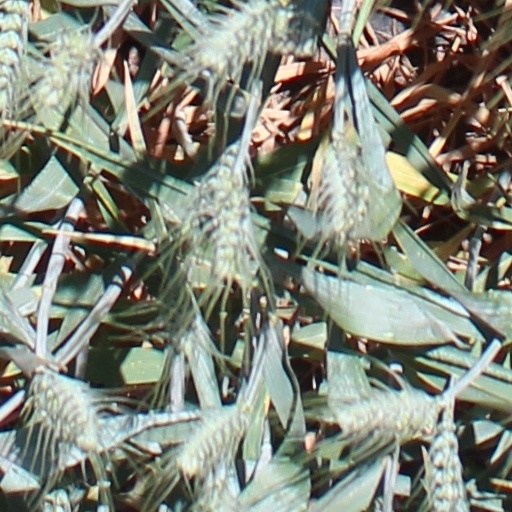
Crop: wheat